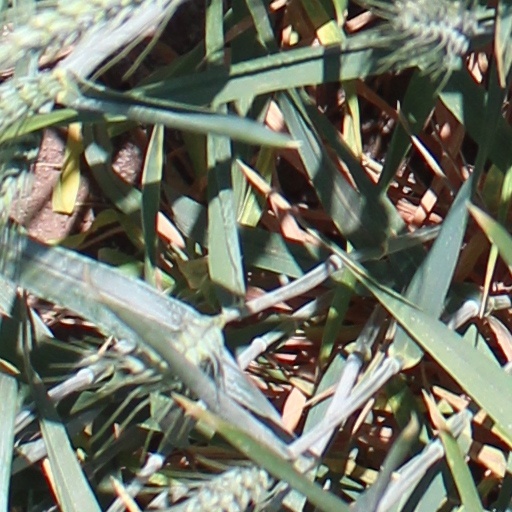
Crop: wheat